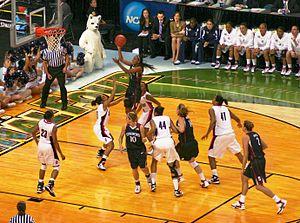
Titre IX est le nom usuel de l'amendement Title IX of the Education Amendments of 1972 voté en 1972 aux États-Unis qui interdit toute discrimination sur la base du sexe dans les programmes d'éducation soutenus par l’État.